Pas de deux

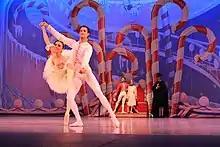
The Nutcracker (2011) "grand pas de deux"

A grand pas de deux is a structured "pas de deux" that typically has five parts, consisting of an "entrée" (introduction), an "adagio", two variations (a solo for each dancer), and a "coda" (conclusion). It is effectively a suite of dances that share a common theme, often symbolic of a love story or the partnership inherent in love, with the dancers portraying expressions of affectionate feelings and thoughts between romantic partners. It is often considered to be the "pièce de résistance" and bravura highlight of a ballet and is usually performed by a leading pair of principal dancers.